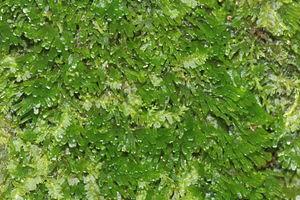
Riccardia est un du genre d’hépatiques, de la famille des Aneuraceae.